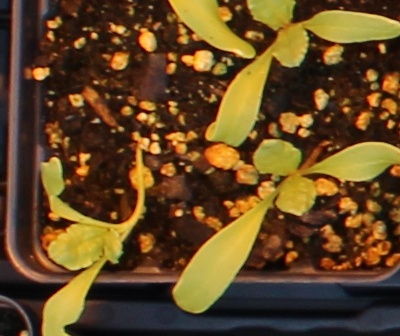
Label: Sugar beet